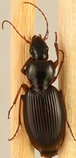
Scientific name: Synuchus impunctatus
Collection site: Bartlett Experimental Forest NEON (BART), plot BART_080